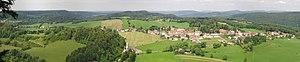
Vue de Chaux-des-Crotenay (Jura), depuis le belédère du Rachet, au sud du village. Panorama réalisé à partir de 18 photos.
Chaux-des-Crotenay est une commune française située dans le département du Jura et dans la région Bourgogne-Franche-Comté. Elle fait partie de la Communauté de communes Champagnole Porte du Haut-Jura.